Yousra

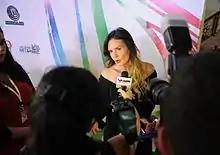
Yousra in 2013

One of the most important milestones in Yousra's career was working with the famous Egyptian director Youssef Chahine. She acted in Chahine's "Hadduta Masreya (Egyptian Story)" in 1982, "Iskanderiya Kaman we Kaman" "(Alexandria Again and Again)" in 1990, and "Al Mohager (The Emigrant)" in 1994. Yousra was very impressed with Chahine's work, stating, "Youssef Chahine affected me on a personal and professional level. He is a school for anyone who works with him.”